Sport in Iceland

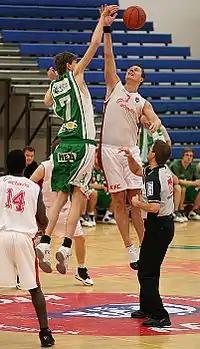
A basketball game in Iceland

Sports in Iceland are very popular. Popular sports include football, handball, athletics, basketball, , golf, volleyball, tennis, skiing, snowboarding, ice hockey, swimming, rock climbing, mountain climbing, horseback riding (specially on Icelandic horses), archery, strongman, powerlifting and crossfit. In some of those sports, namely football, handball, basketball and strongman, Iceland is extremely successful, considering its population. It manages to compete at comparable level with countries that have 10-200 times its population.